1949 Argentine Primera División

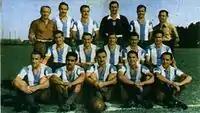
Racing Club, champion

The 1949 Argentine Primera División was the 58th season of top-flight football in Argentina. The season began on April 24 and ended on February 16, 1950.